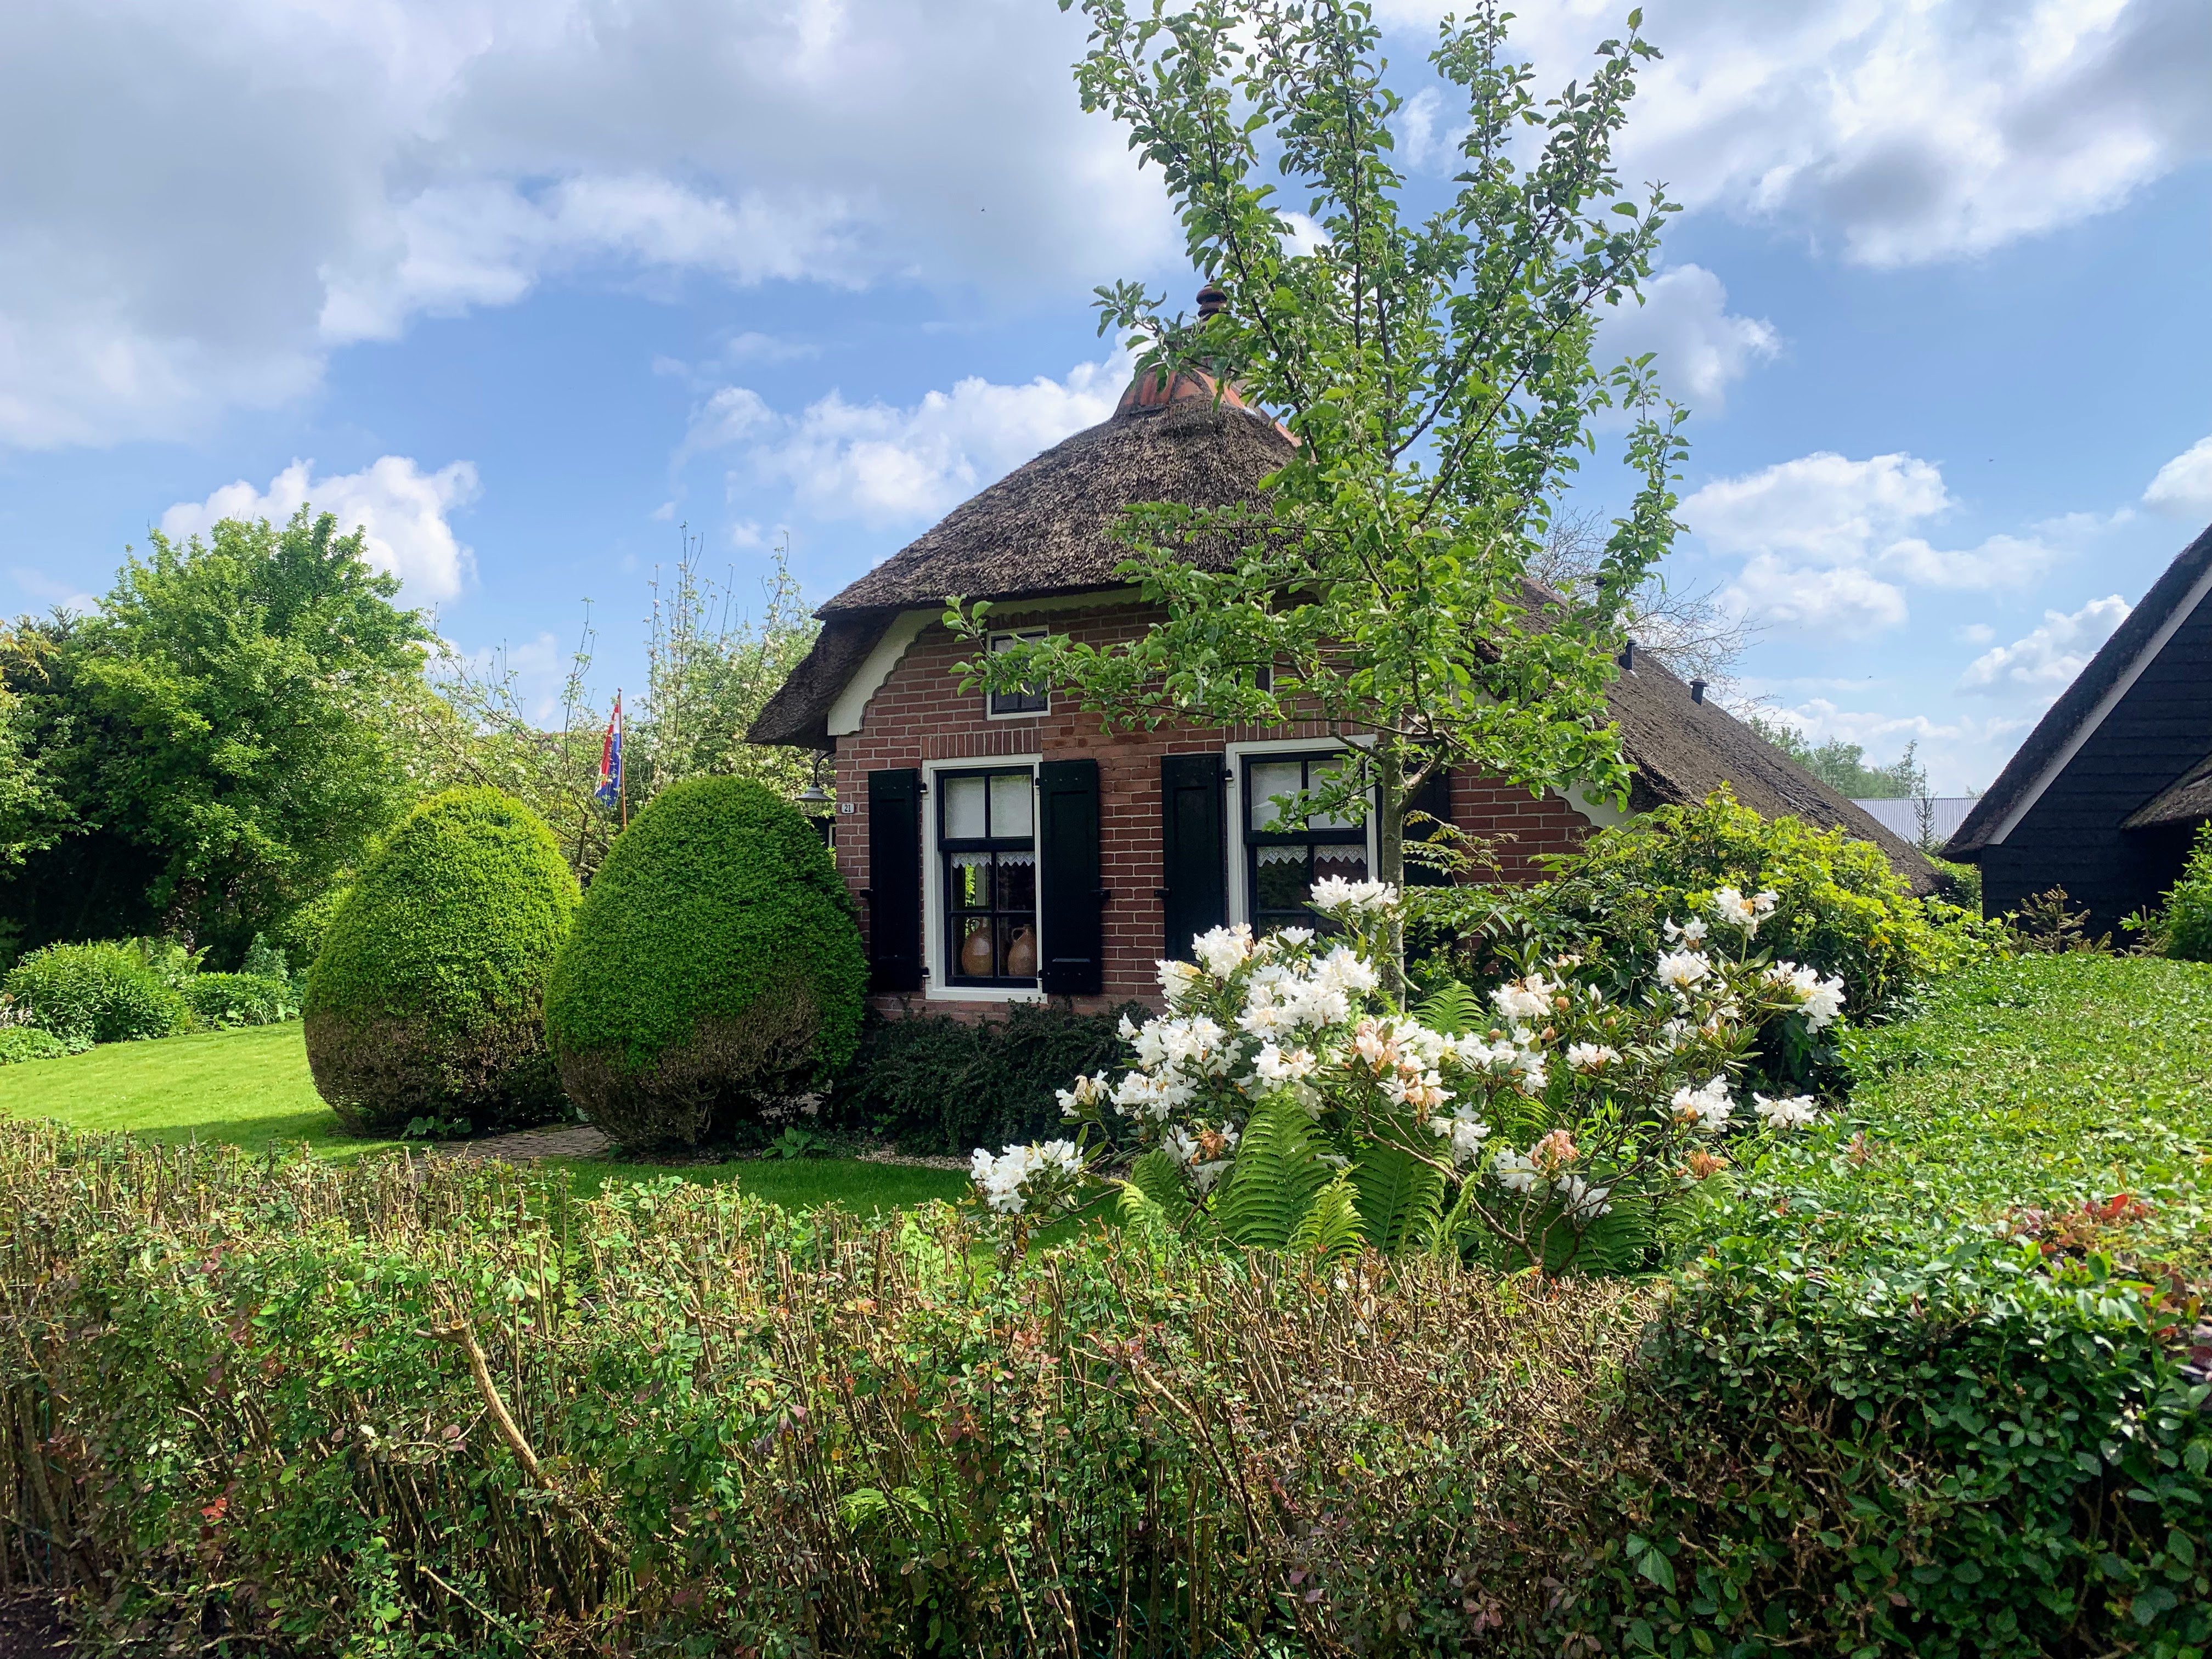
tree, flower, sky, plant, cloud, building, plant community, window, natural landscape, house, vegetation, cottage, grass, shrub, grassland, groundcover, landscape, meadow, lawn, plantation, cumulus, prairie, herbaceous plant, leisure, facade, landscaping, roof, garden, farmhouse, garden buildings, wood, home, siding, village, hut, thatching, yard, suburb, croft, farm, hill, backyard, estate, wildflower, field, flowering plant, shed, pasture